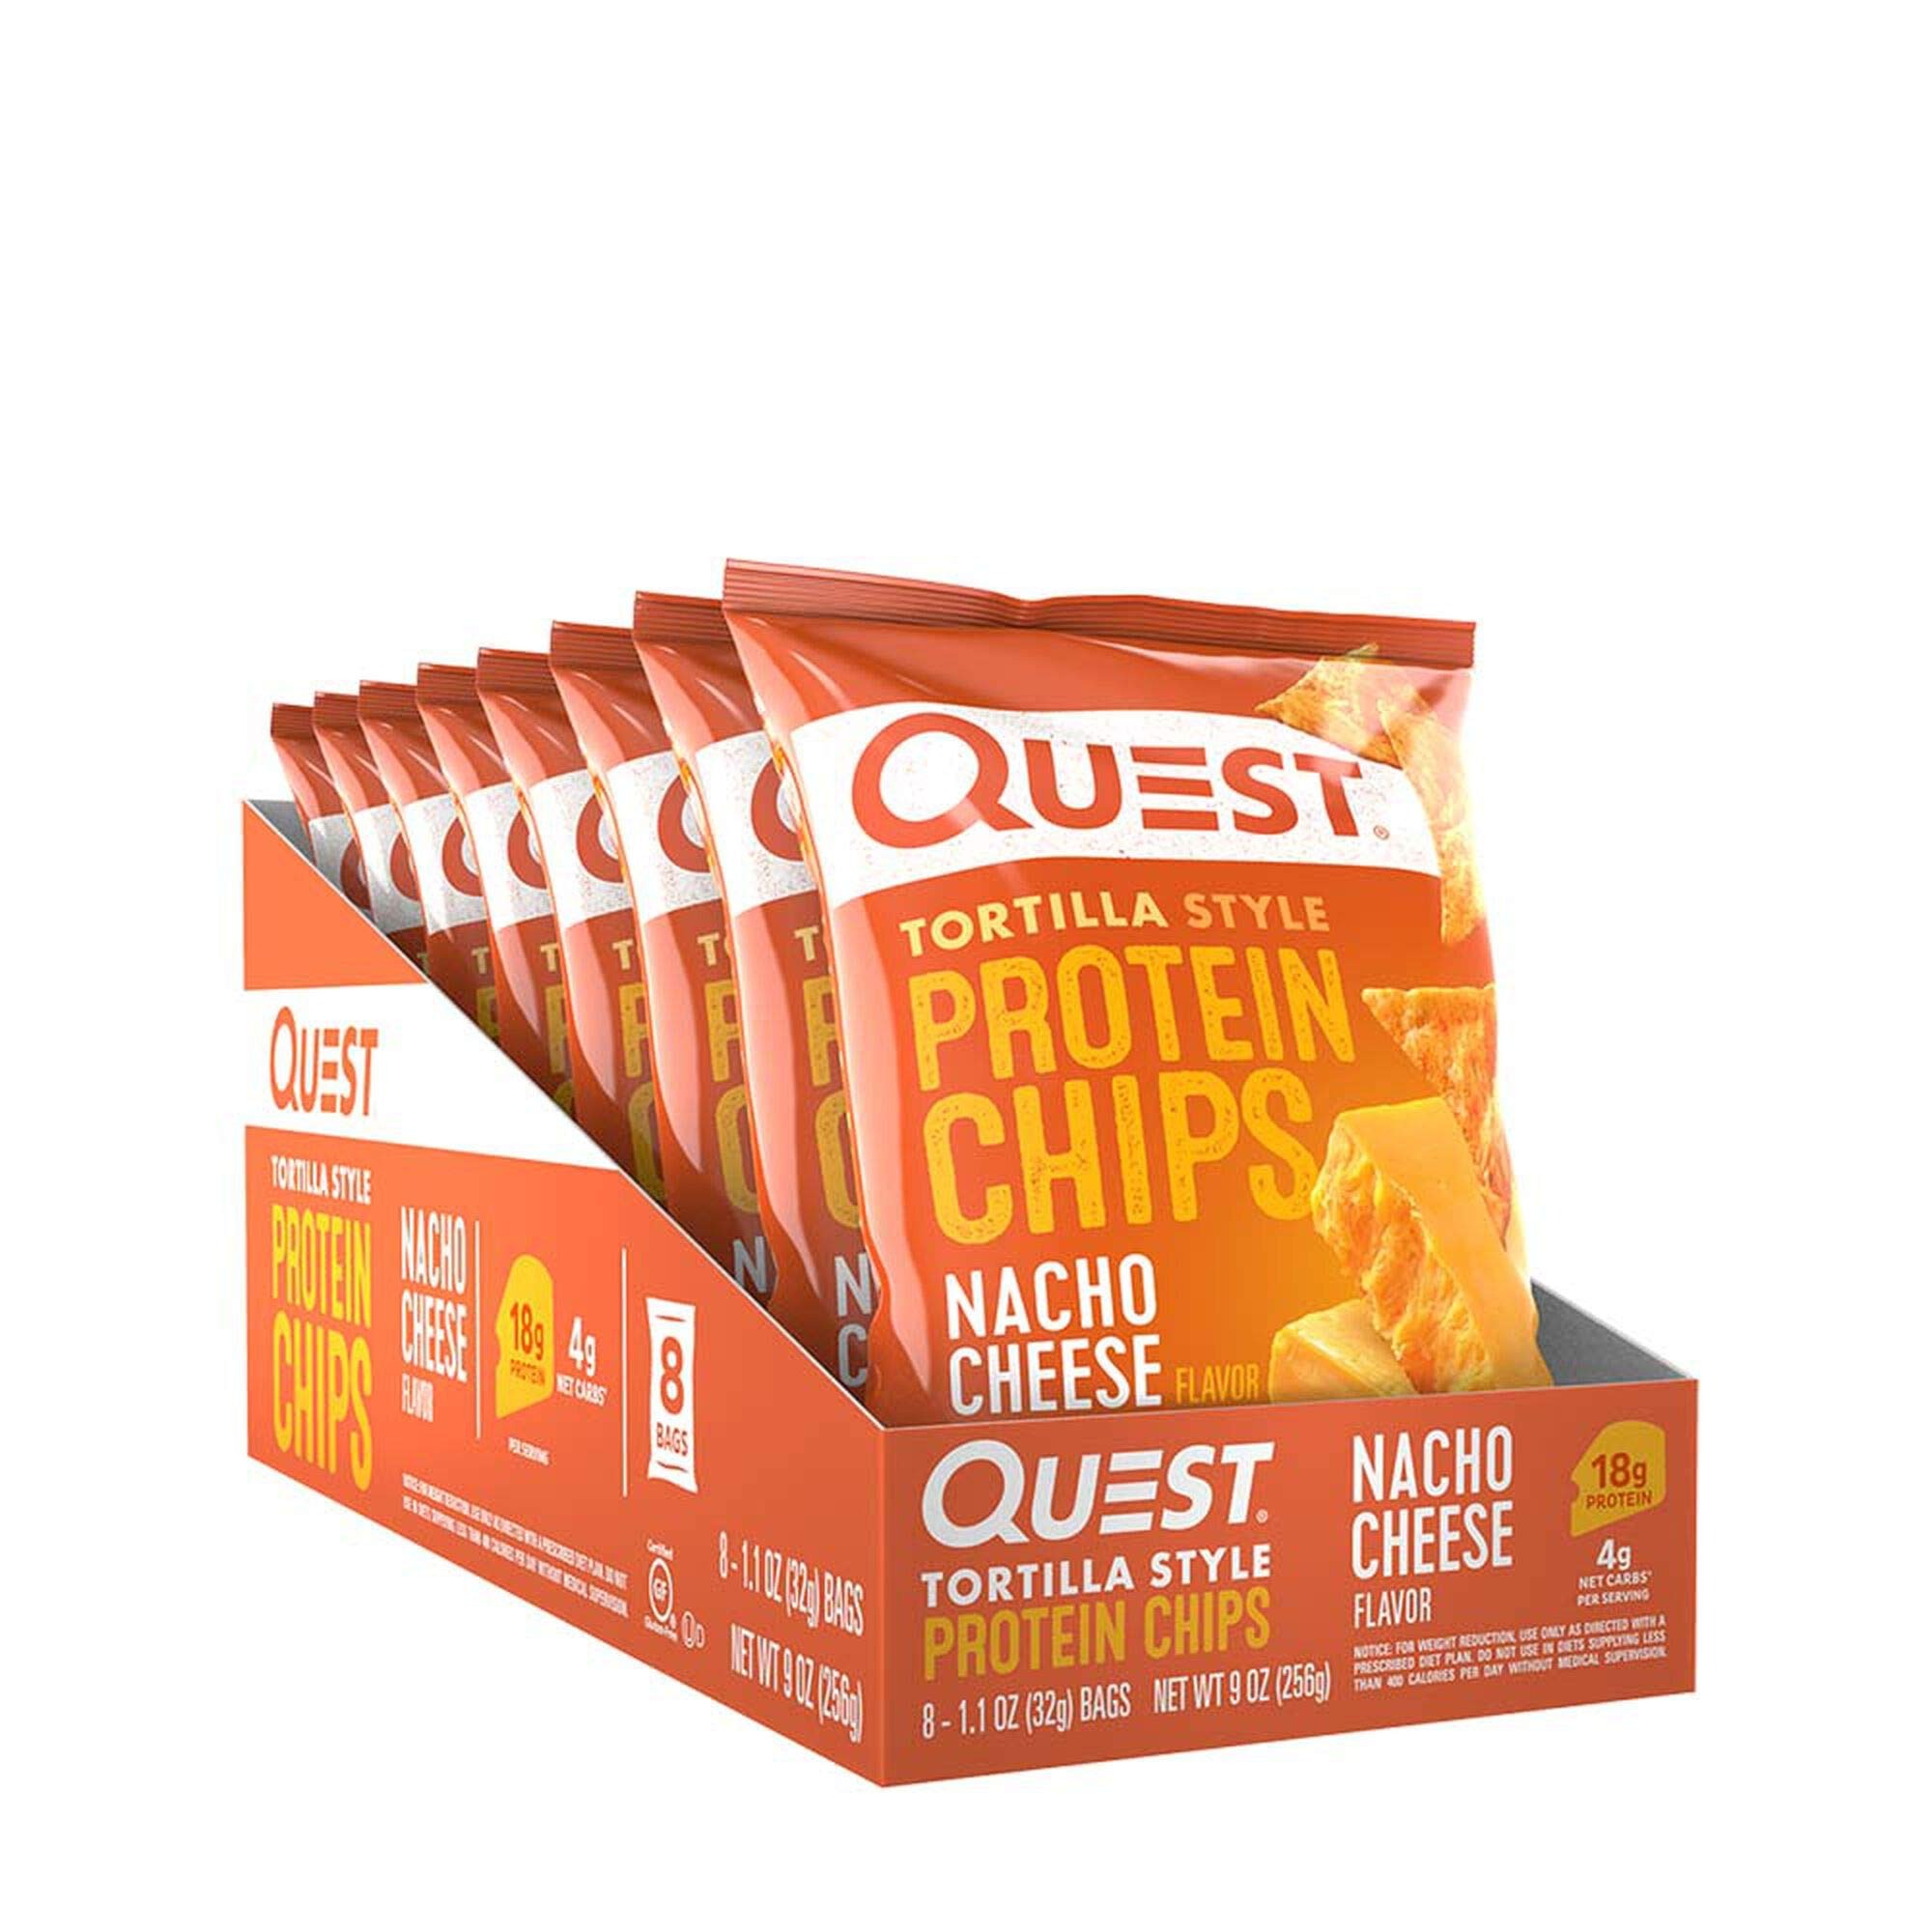
Item Name: Quest Tortilla Style Protein Chips - Nacho Cheese (8 Bags)
Bullet Point 1: Want a cheesy, savory tortilla chip you can enjoy anytime? Lucky you! We made Quest Nacho Cheese Tortilla Style Protein Chips to feed your flavor cravings.
Bullet Point 2: Directions: For weight reduction, use only as directed with a prescribed diet plan. Do not use in diets supplying less than 400 calories per day without medical supervision.
Bullet Point 3: Gluten Free
Bullet Point 4: 18 grams of Protein, 0 Sugar, 1g Fiber, 8 Servings
Product Description: Quest Tortilla Protein Chips - 8 Bag(S)
Value: 9.0
Unit: Ounce

Price: 20.71